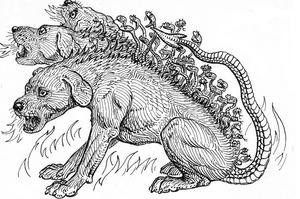
Cette liste des créatures du monde des sorciers créé par J. K. Rowling présente les créatures, inventées ou reprises, de l'univers étendu de Harry Potter. Elle comprend les créatures de la série originelle, du livre Les Animaux fantastiques et du film homonyme. Une précision en gras est ajoutée sous le nom de la créature lorsque celle-ci est reprise par l'auteure J. K. Rowling, ou lorsqu'elle ne figure pas dans les romans originaux.